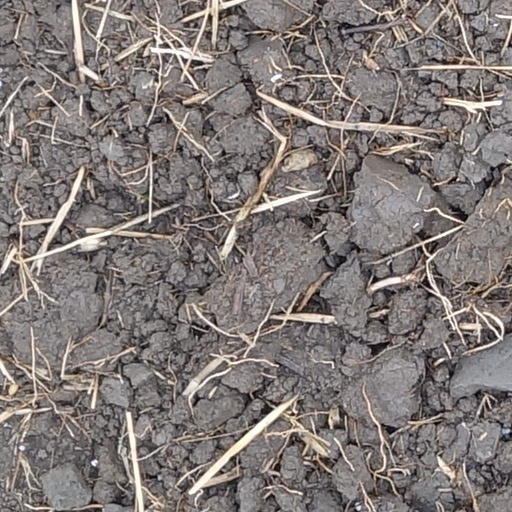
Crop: wheat